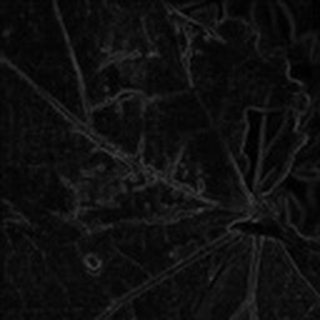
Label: cotton_bacterial_blight